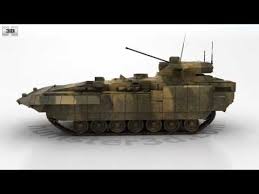
Label: BMP-T15